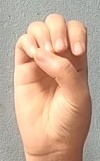
ASL sign: E